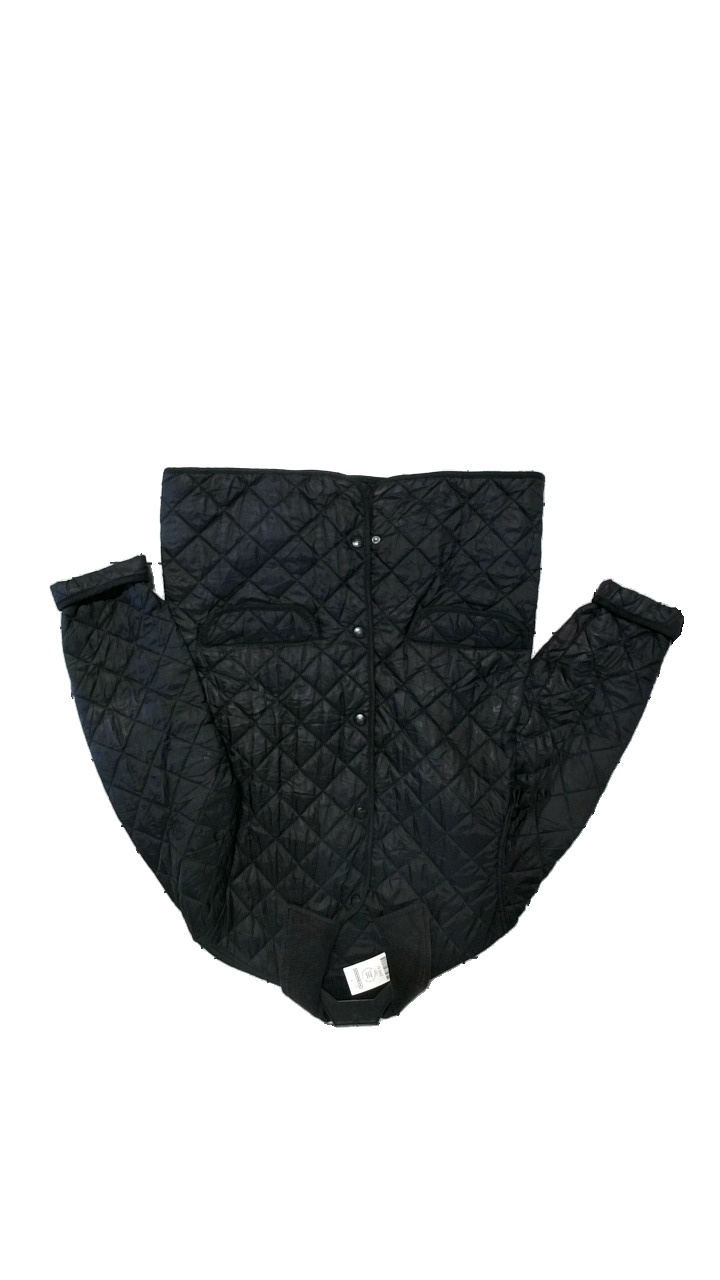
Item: Jacket (Men)
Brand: Henri Loyd
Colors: Black
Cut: Long
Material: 100% Polyamide
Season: Winter
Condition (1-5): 5
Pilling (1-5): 4
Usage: Reuse
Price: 150-250